Curved screen

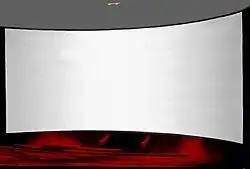
Cinerama-project Screen

A curved screen is an electronic display device that, contrasting with the flat-panel display, features a concave viewing surface. Curved screen TVs were introduced to the consumer market in 2013, primarily due to the efforts of South Korean companies Samsung and LG, while curved screen projection displays, such as the Cinerama, have existed since the 1950s.